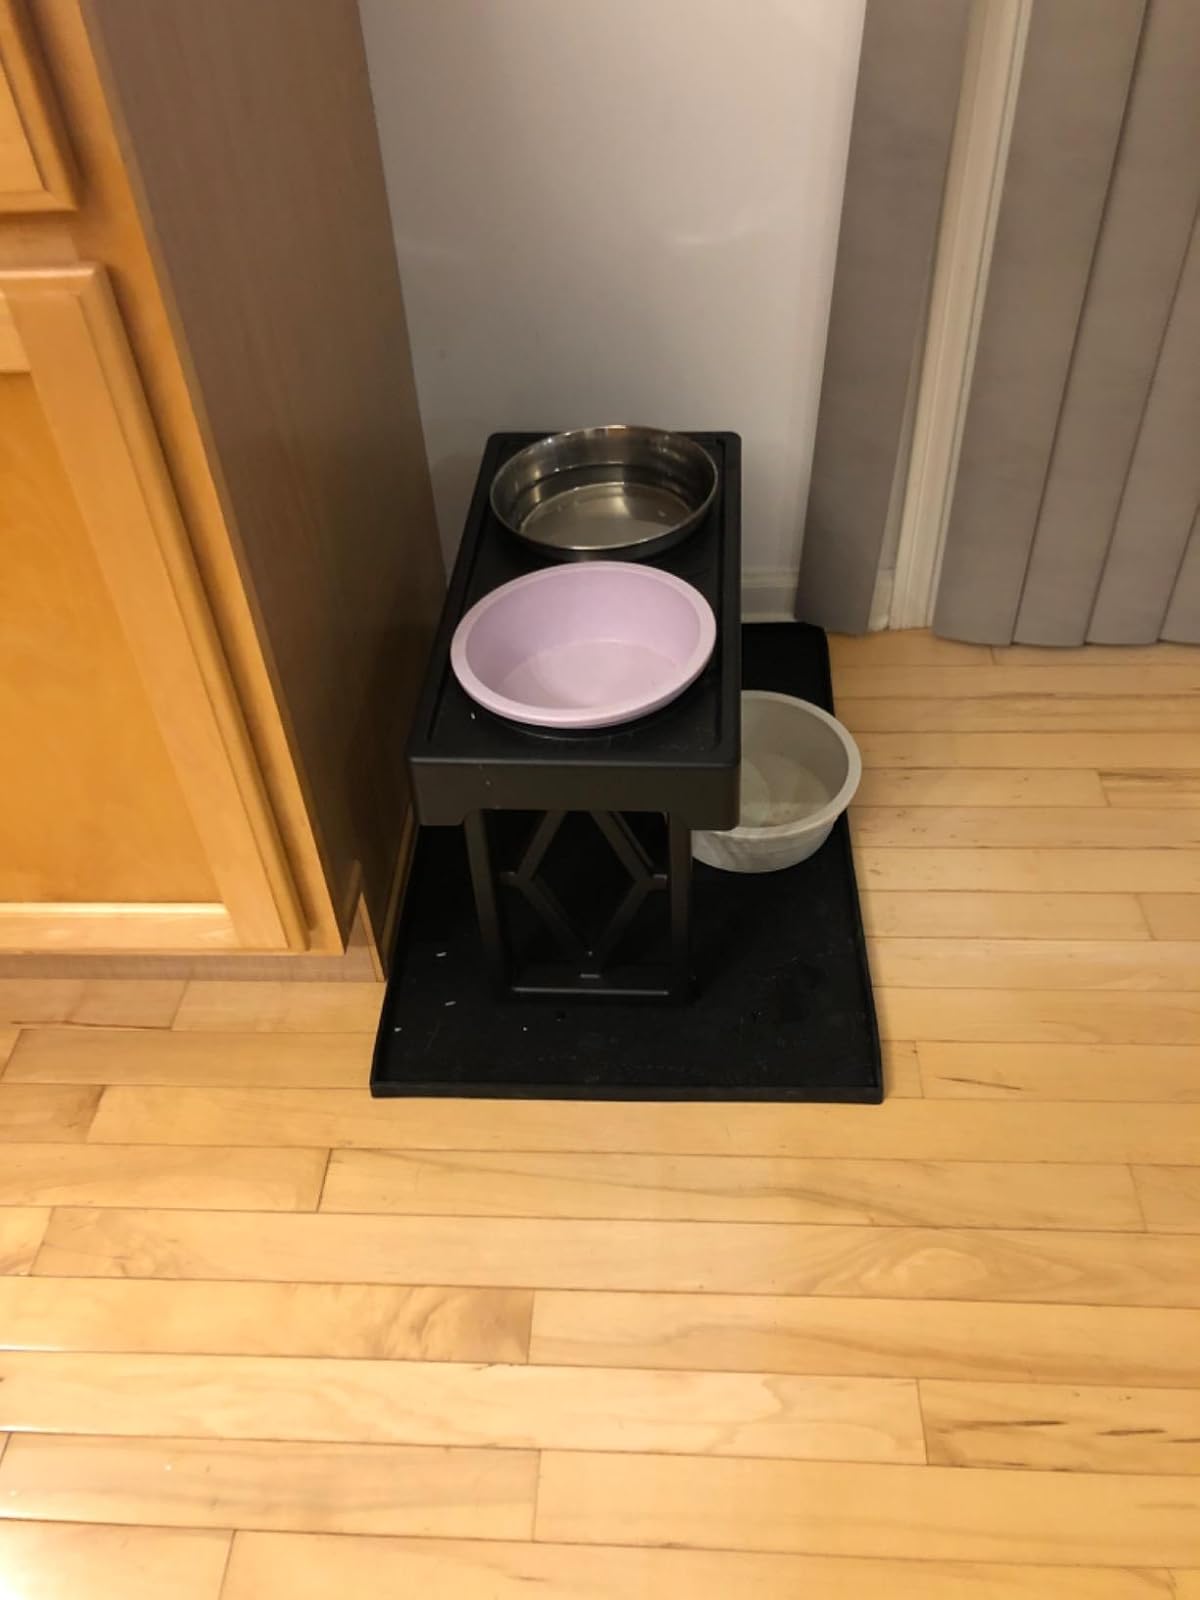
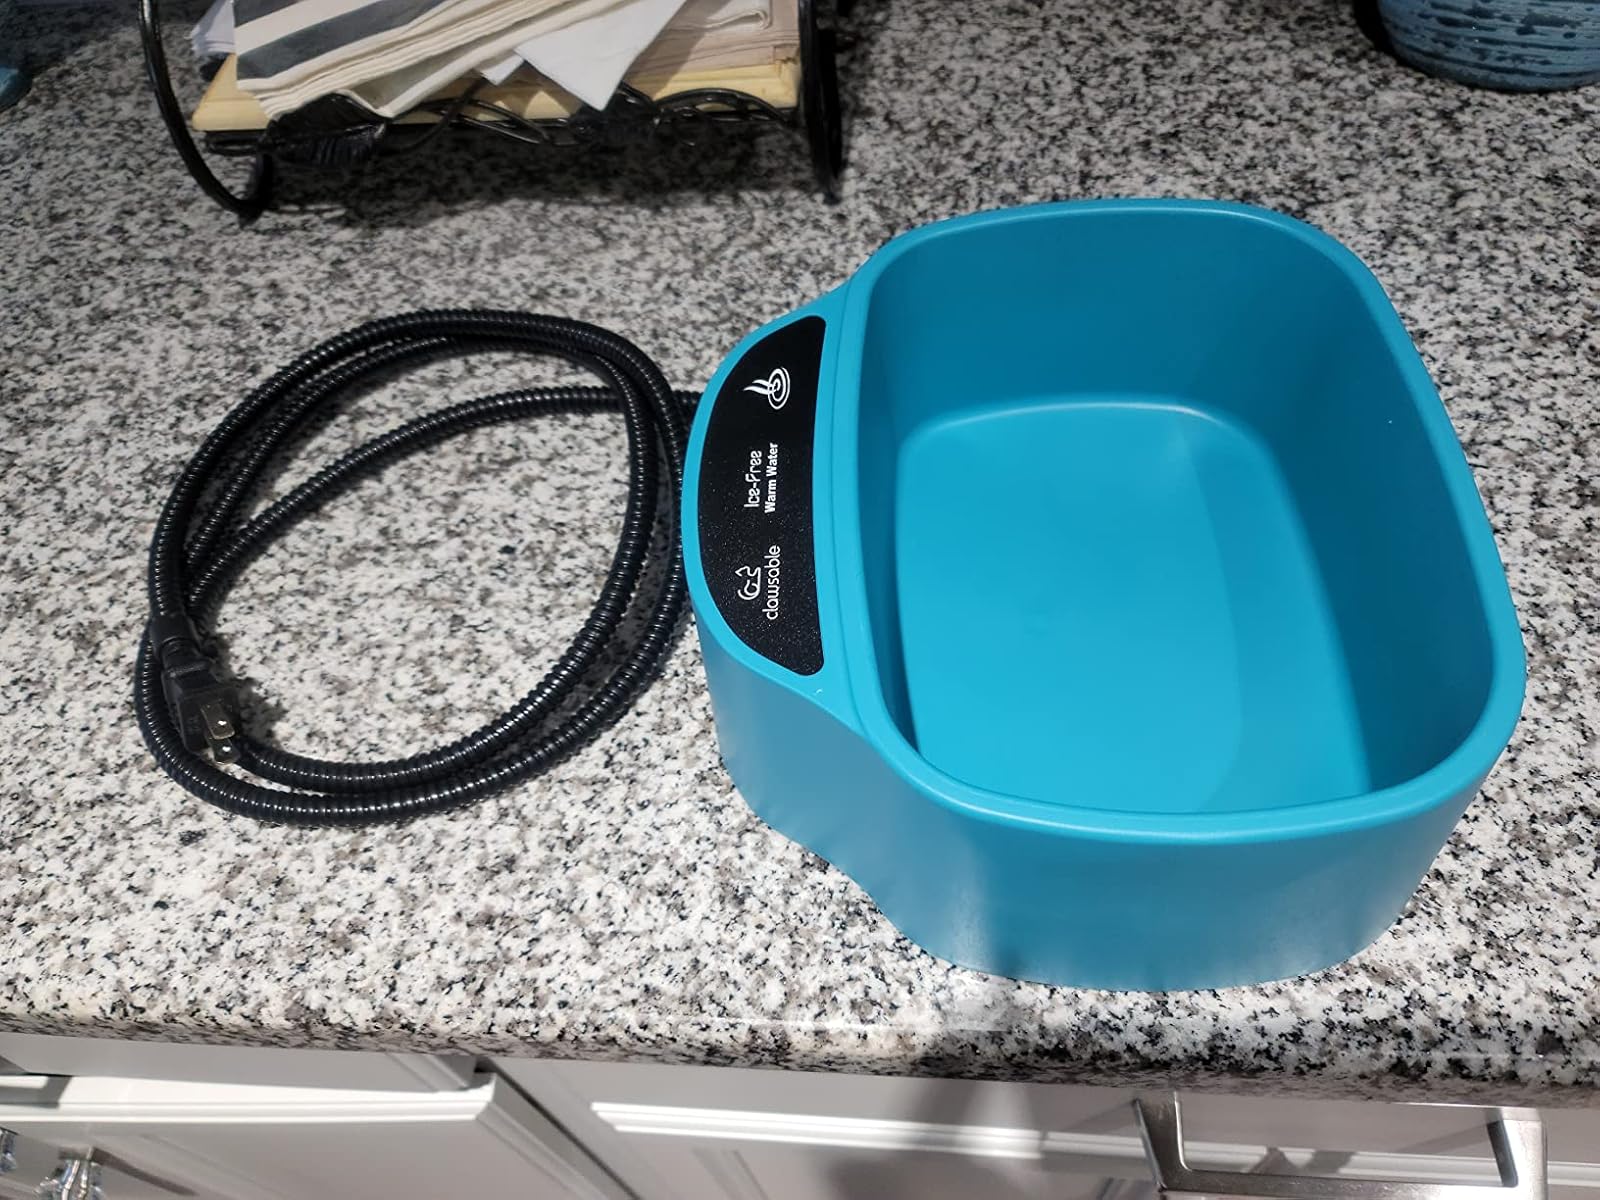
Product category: items_bowl
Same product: no